Citroën DS

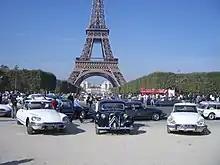
Two DS and Traction Avant

The DS was successful in motorsports like rallying, where sustained speeds on poor surfaces are paramount, and won the Monte Carlo Rally in 1959. In the 1000 Lakes Rally, Pauli Toivonen drove a DS19 to victory in 1962.